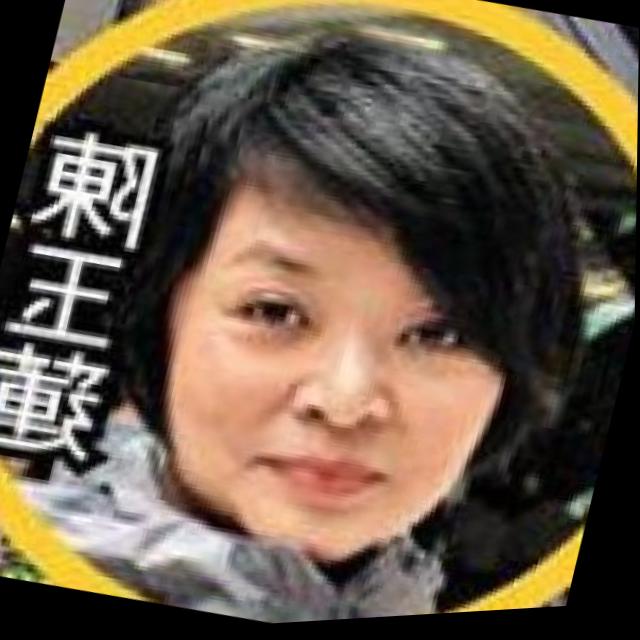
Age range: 45-64